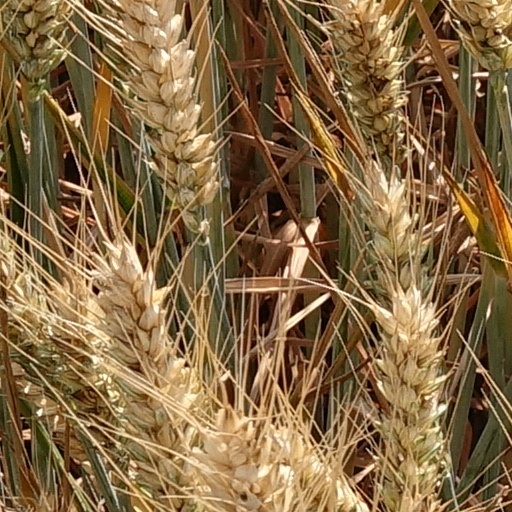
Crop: wheat